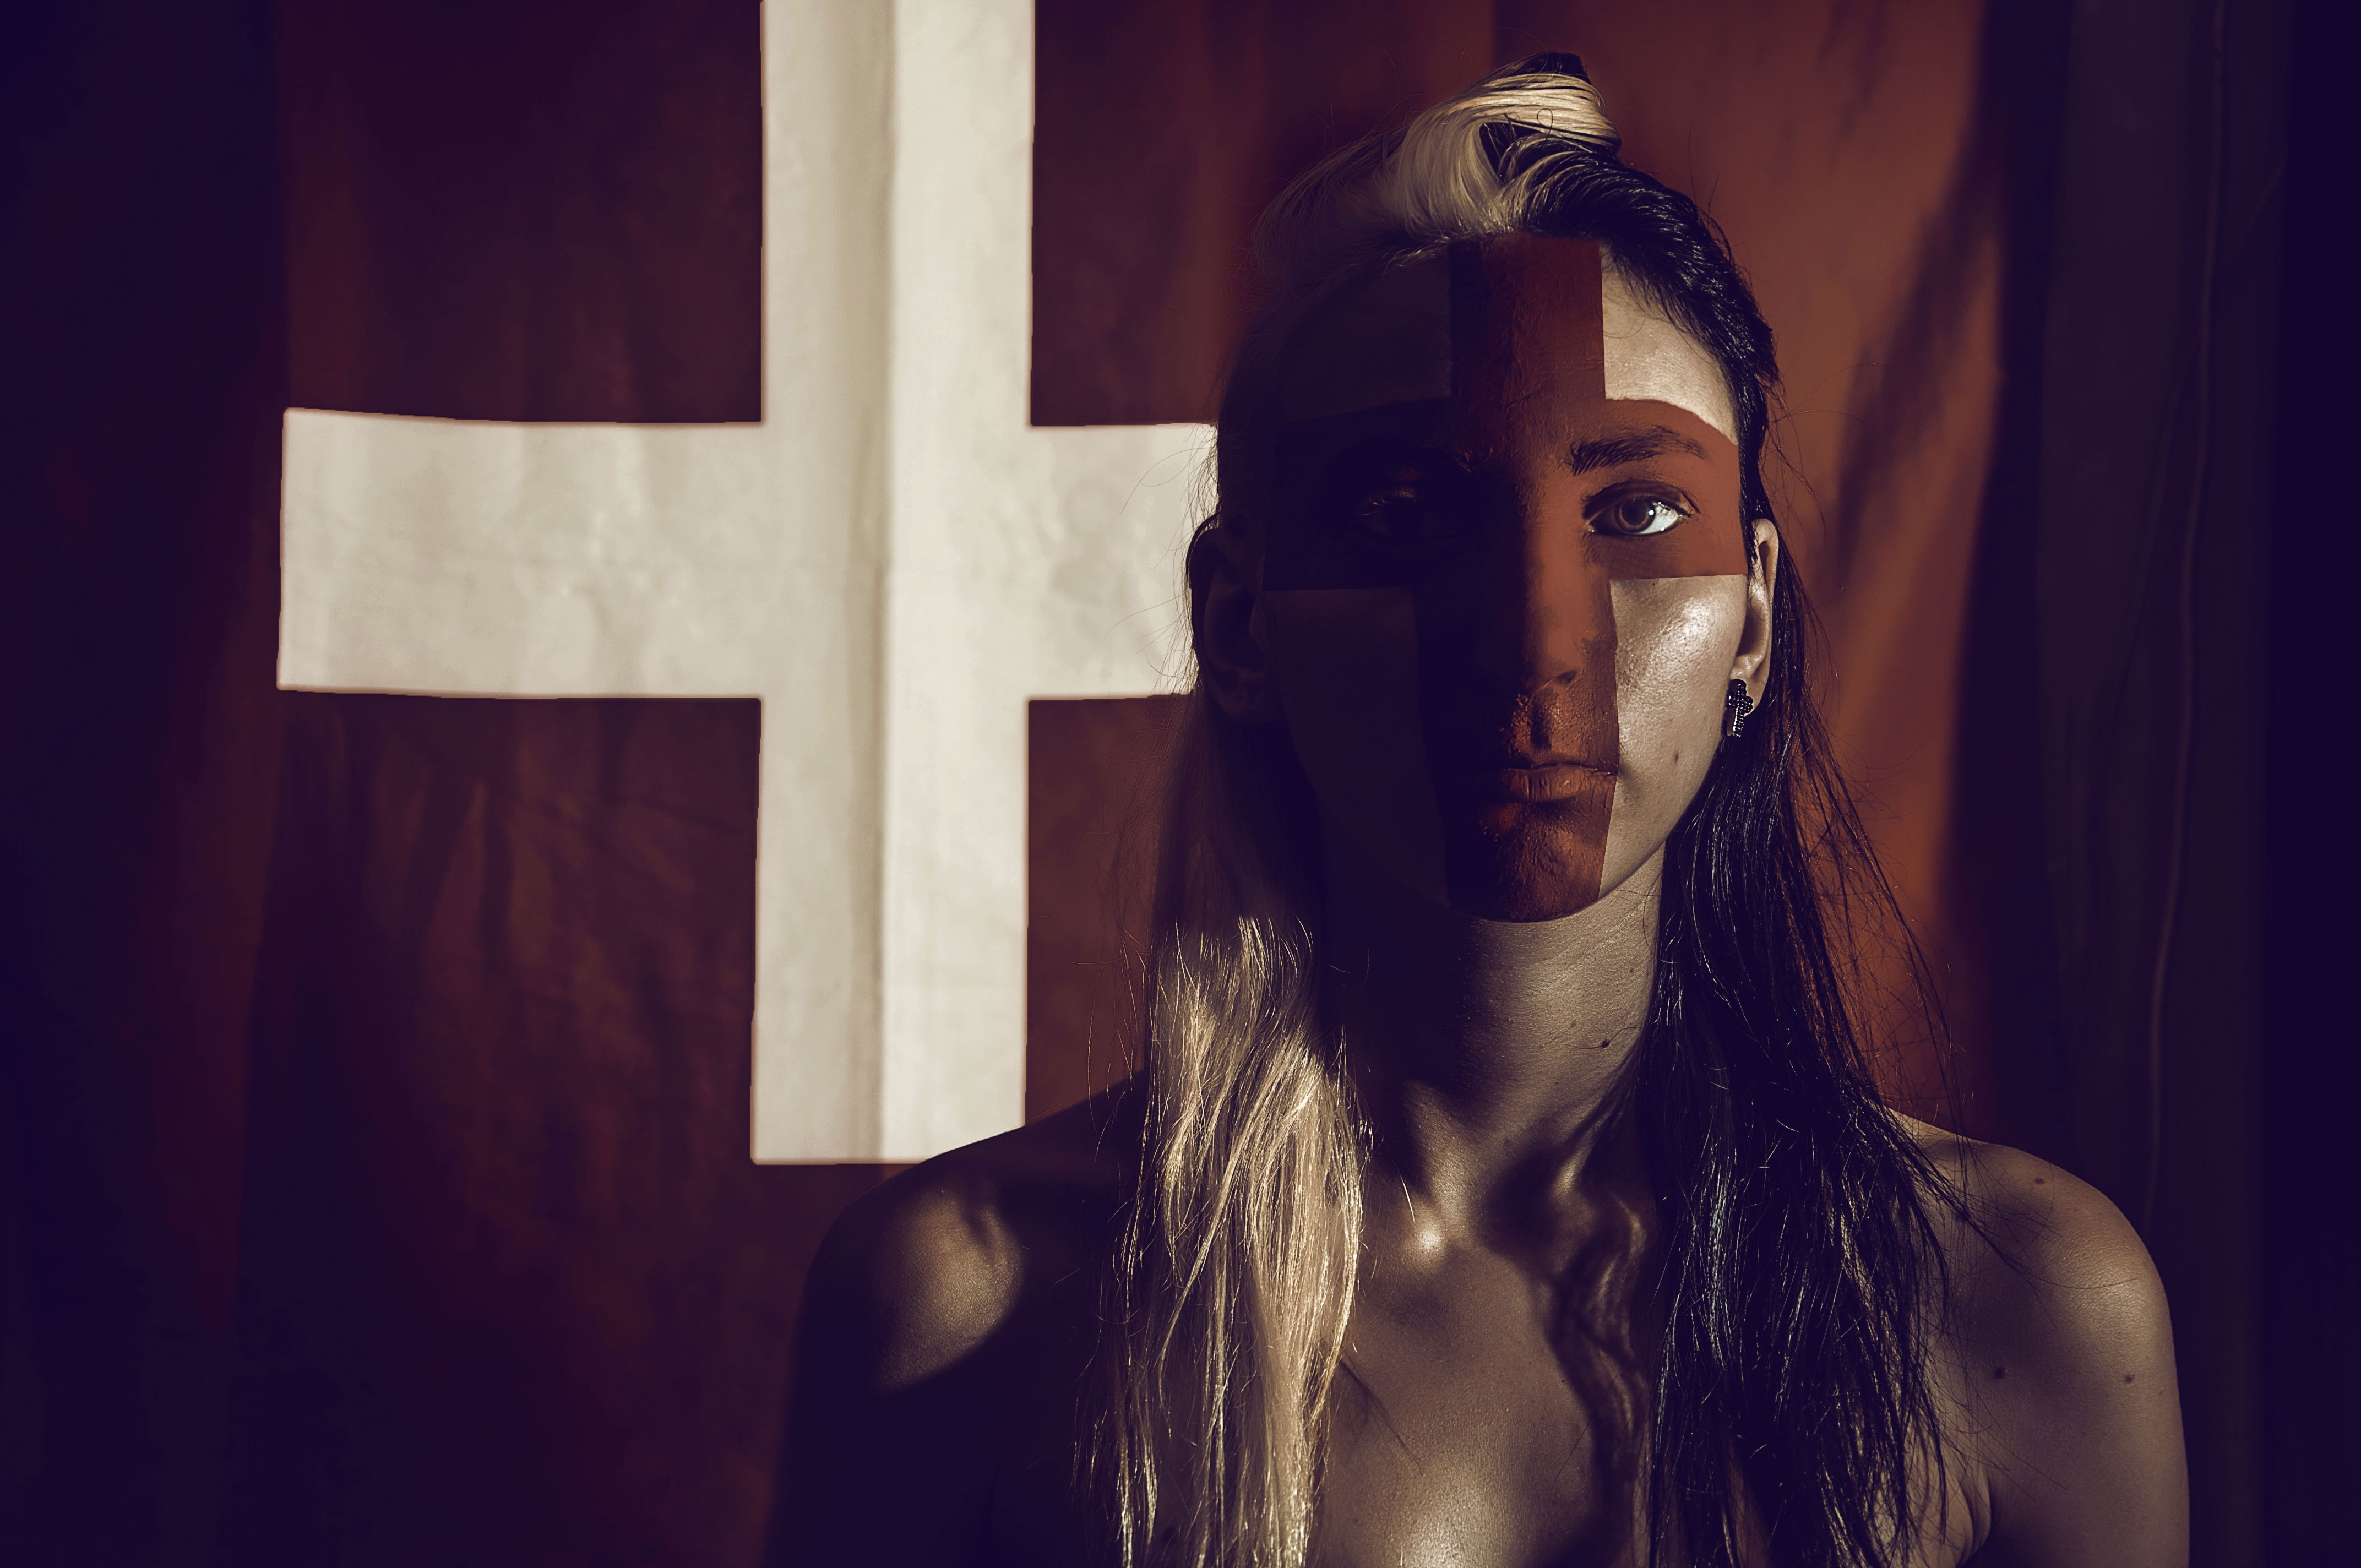
person, light, girl, woman, photography, female, portrait, model, color, darkness, fashion, cross, black, lady, face paint, singing, photograph, beauty